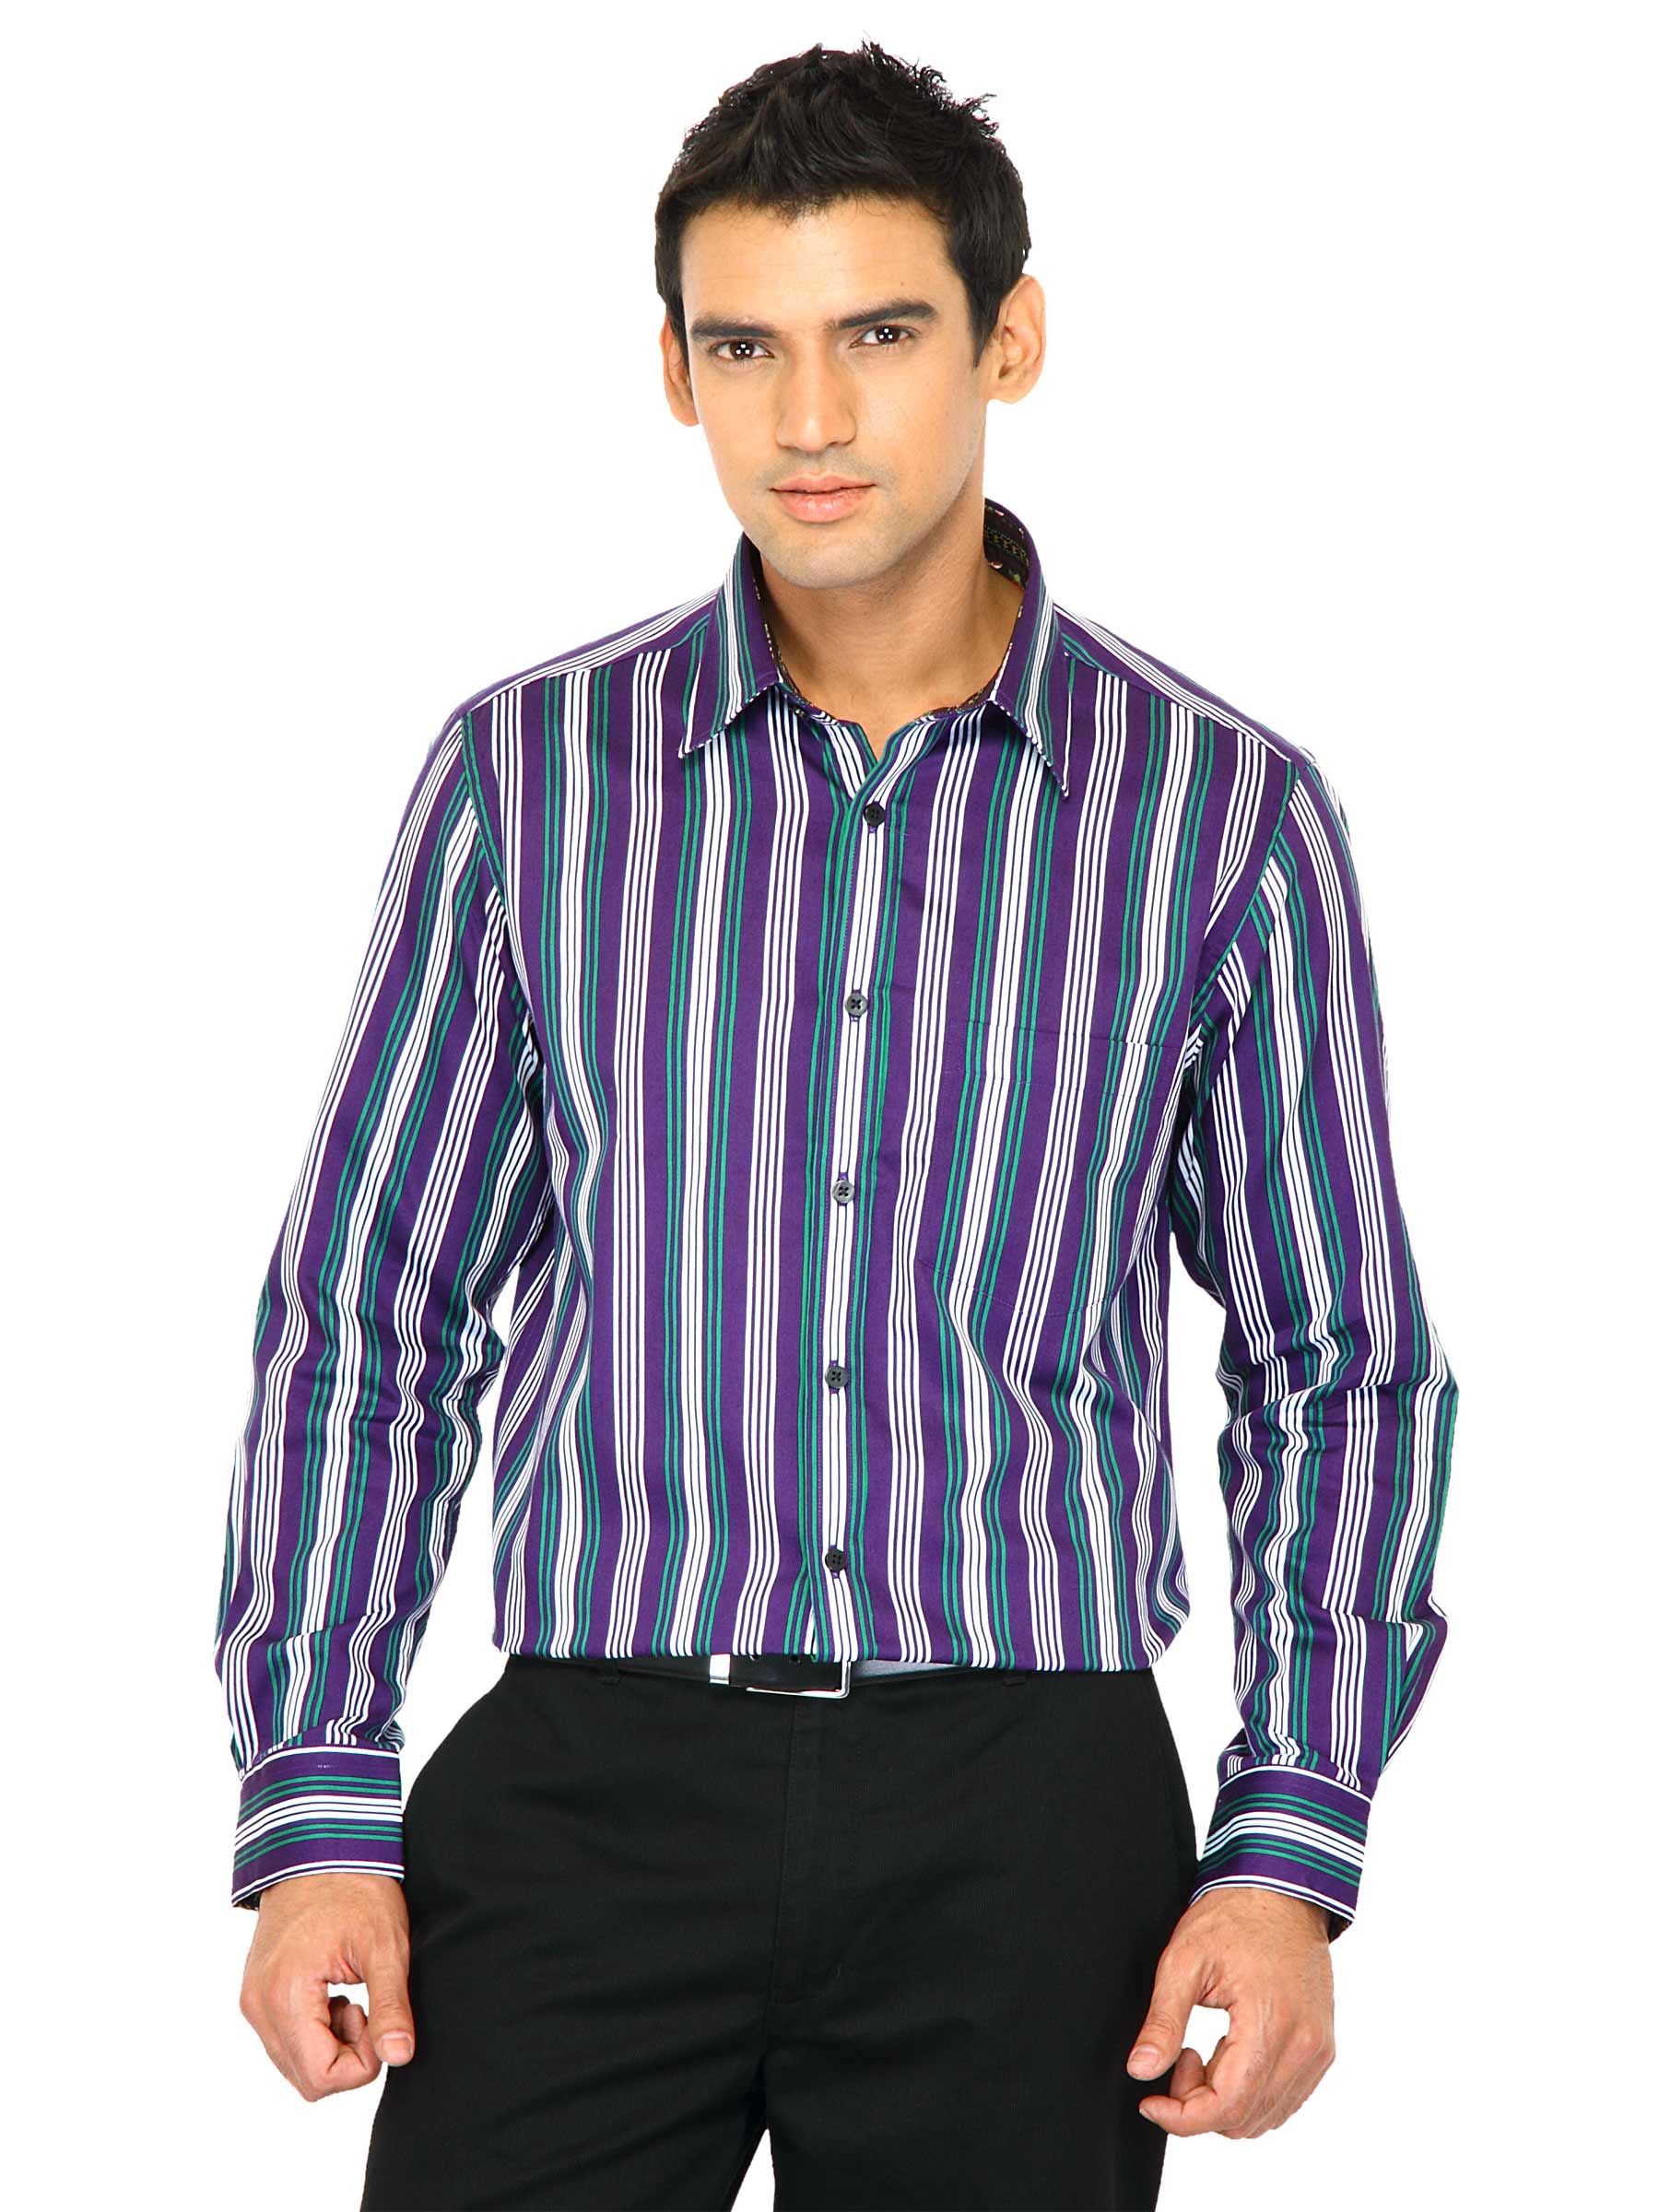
Indigo Nation Men Stripes Purple Shirts
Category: Apparel / Topwear / Shirts
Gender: Men
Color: Purple
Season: Fall 2011
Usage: Formal